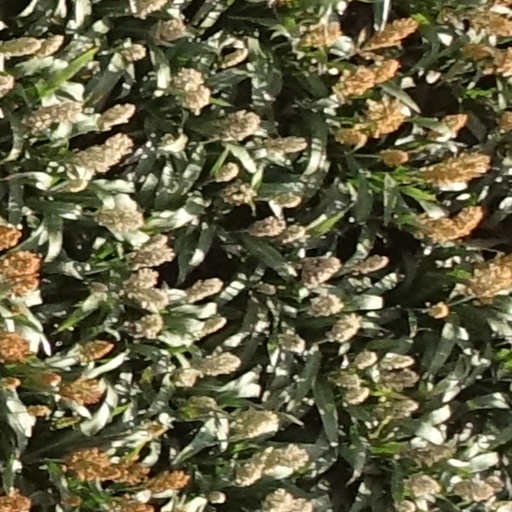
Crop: sorghum